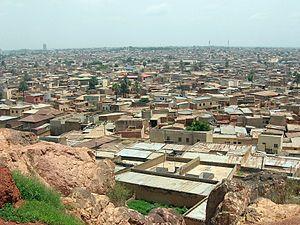
Kano (Nigéria), vue de la colline de Dala.
Cet article dresse une liste des villes nigérianes les plus peuplées.
Kano est la deuxième ville du Nigeria par la population. Située dans le nord du pays, elle est la capitale de l'État de Kano.
L'environnement au Nigeria est l'environnement du pays Nigeria. Le Nigeria est le pays le plus peuplé du continent africain, avec environ 187 millions d'habitants en 2016. C'est un pays qui exploite fortement ses ressources naturelles. La pression sur la forêt est très forte, ce qui a conduit a une perte de biodiversité et à une perte de capacité forestière. Depuis la découverte de pétrole sur le territoire nigérian en 1956, le Nigeria est devenu le 2ᵉ pays au monde qui a le plus gros volume de gaz brûlé dans les torchères. La pollution de l'air est très problématique.